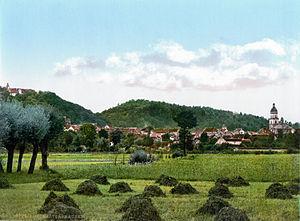
Waltershausen est une ville allemande située dans l'arrondissement de Gotha, en Thuringe. Bâtie à l'ombre du château de Tenneberg, qui fut une des résidences des landgraves de Thuringe et siège du seul fabricant survivant de véhicules de l'ancienne RDA, c'est la deuxième ville de l'arrondissement. La célèbre école Salzmannschule se trouve dans le village de Schnepfenthal qui dépend de Waltershausen.